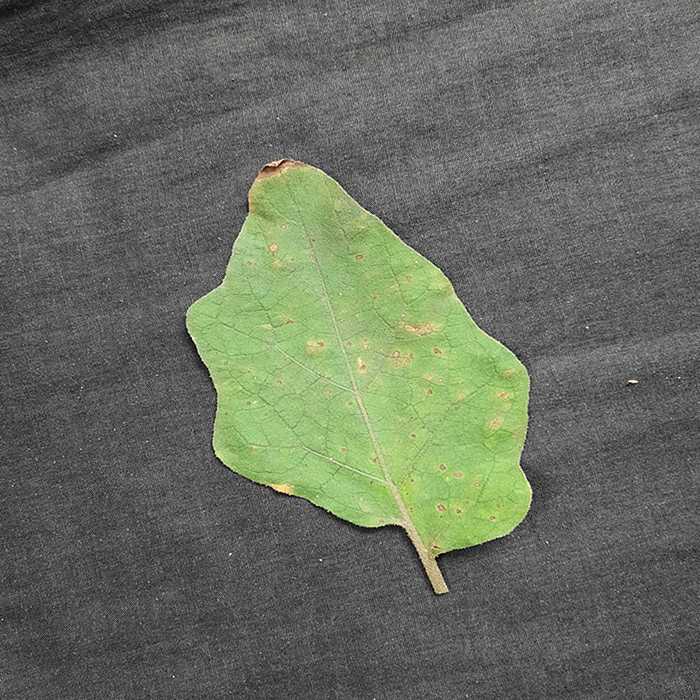
Plant: Eggplant
Label: Eggplant Cercopora leaf spot